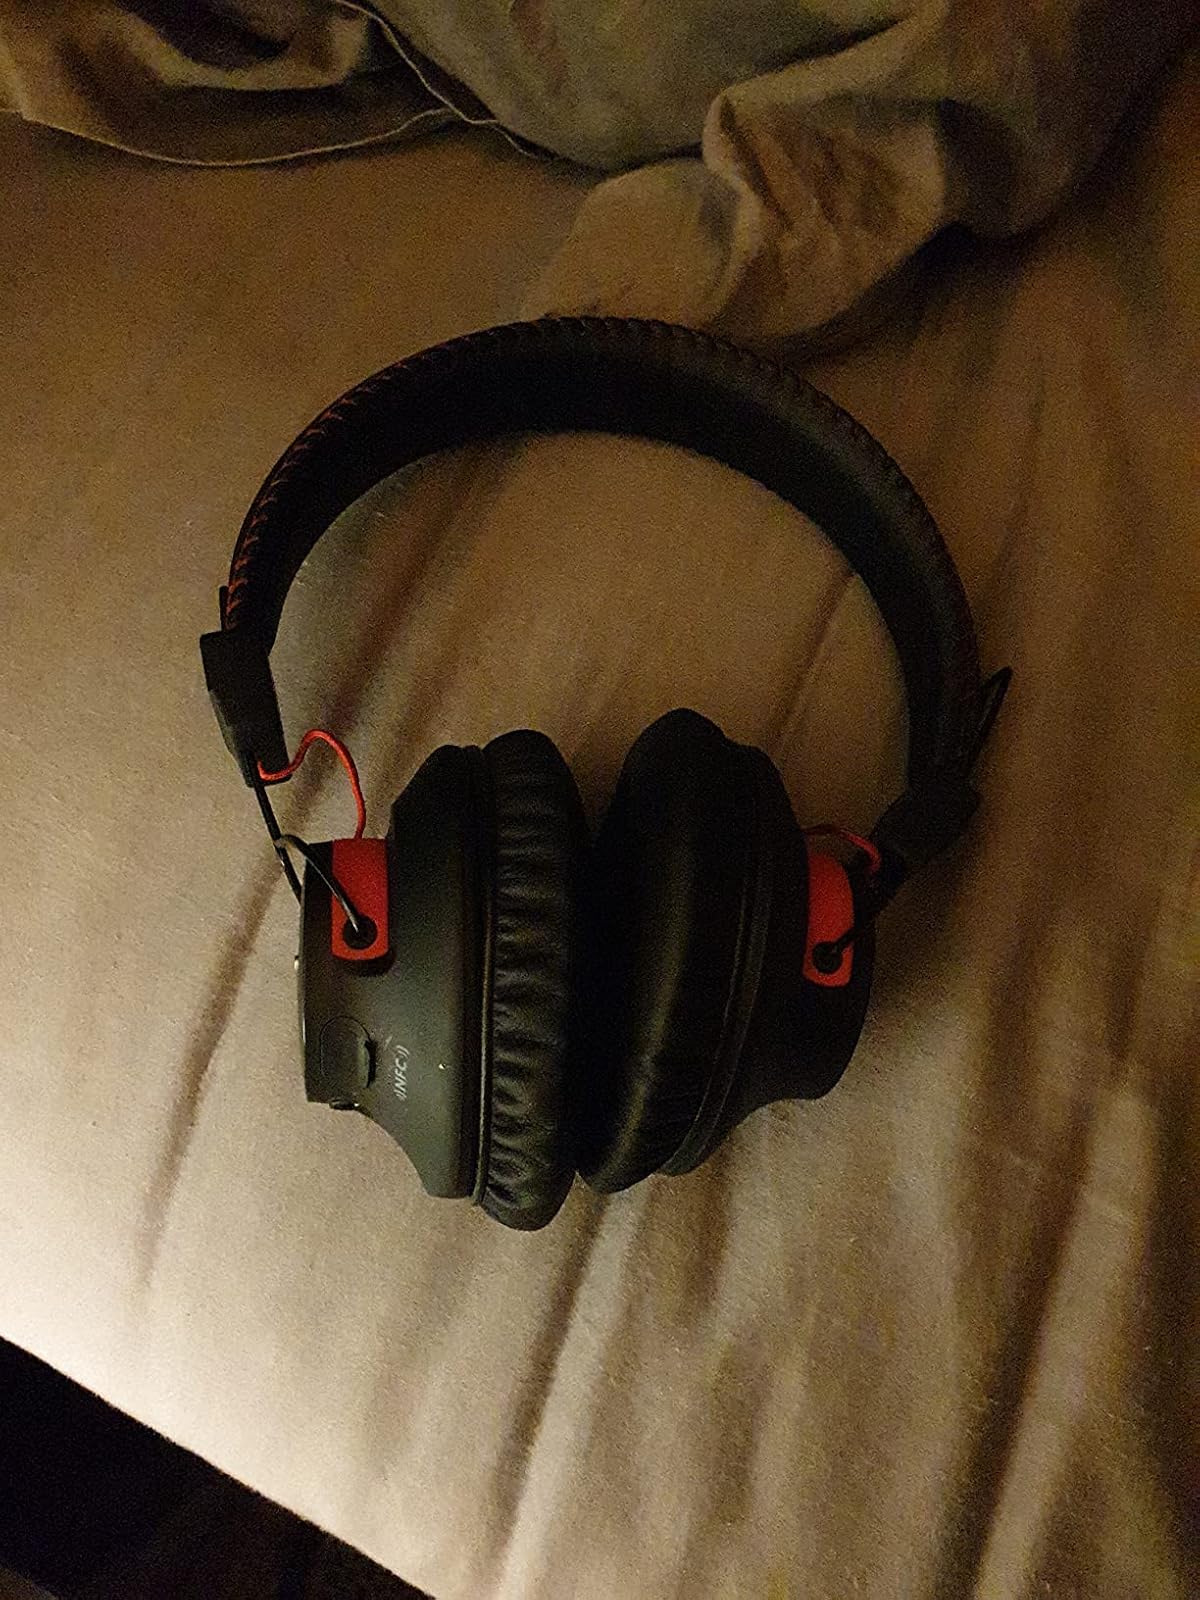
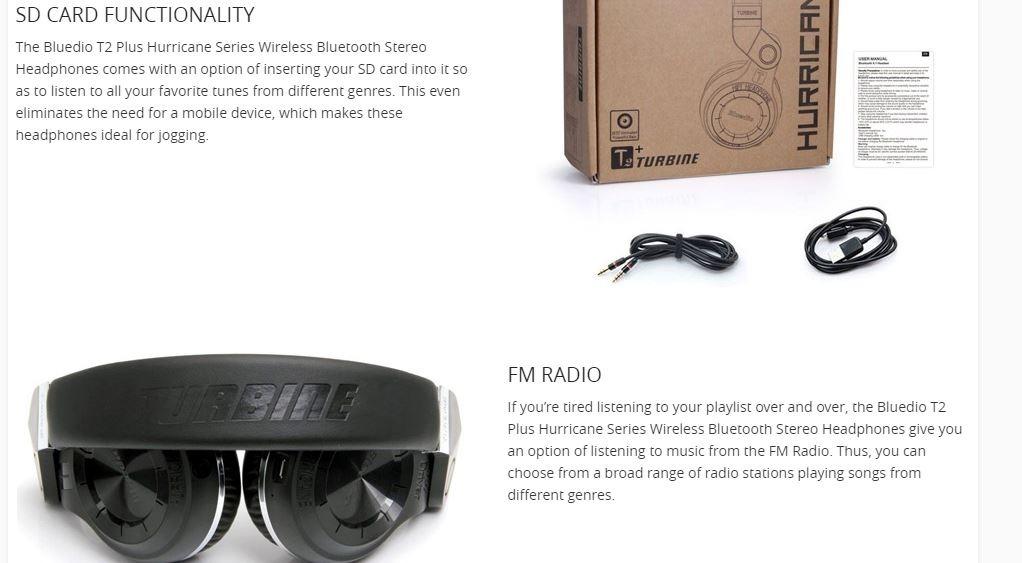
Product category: headphones
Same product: no